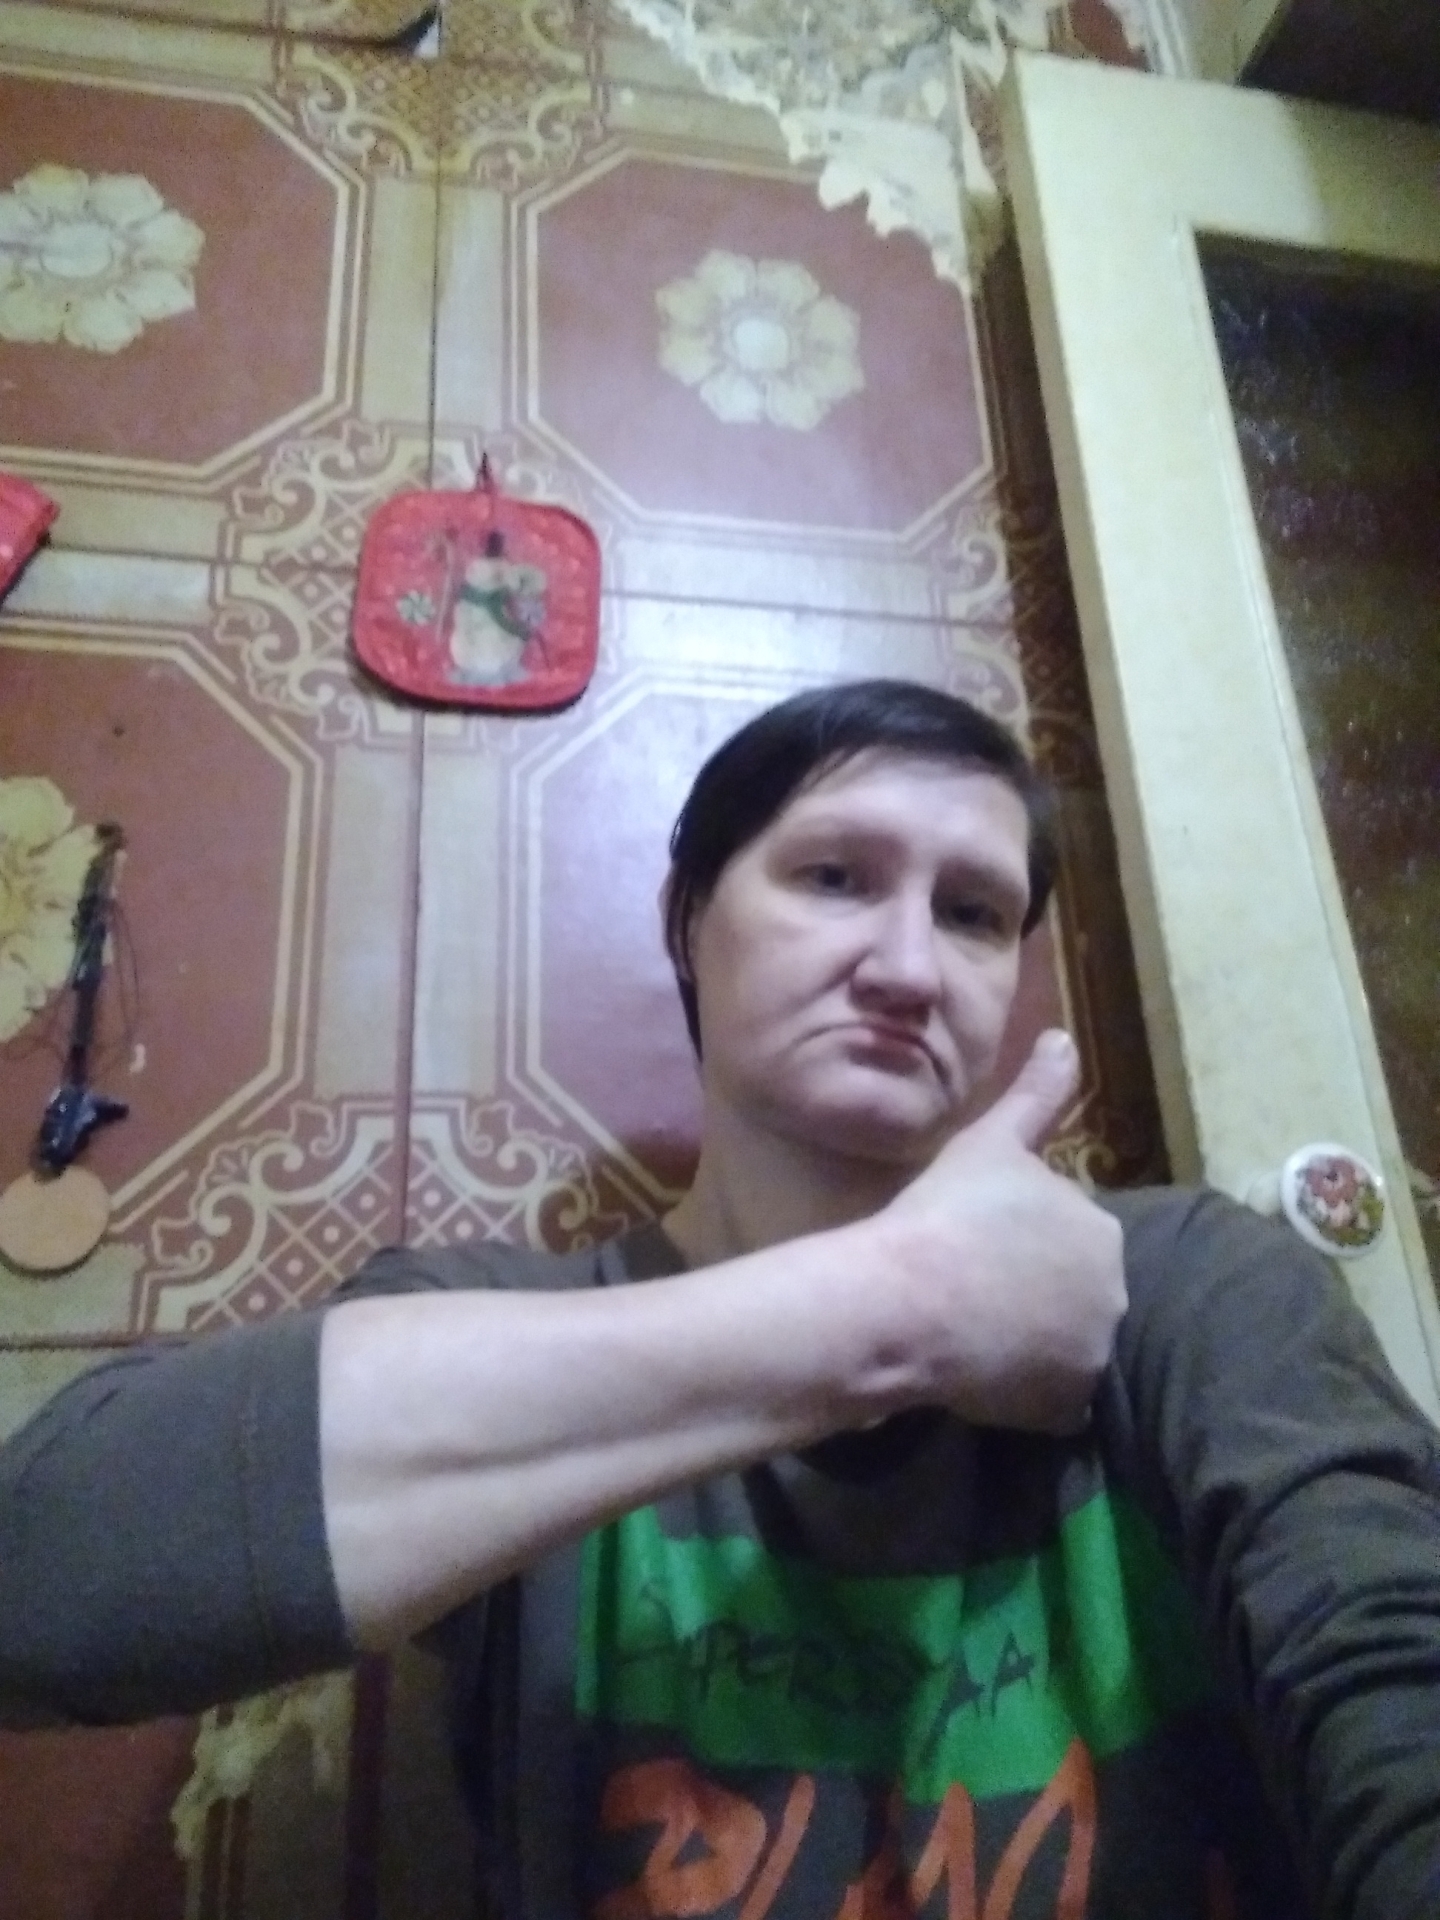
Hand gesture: like